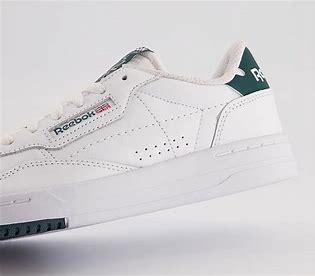
Brand: Reebok
Model: Court Peak